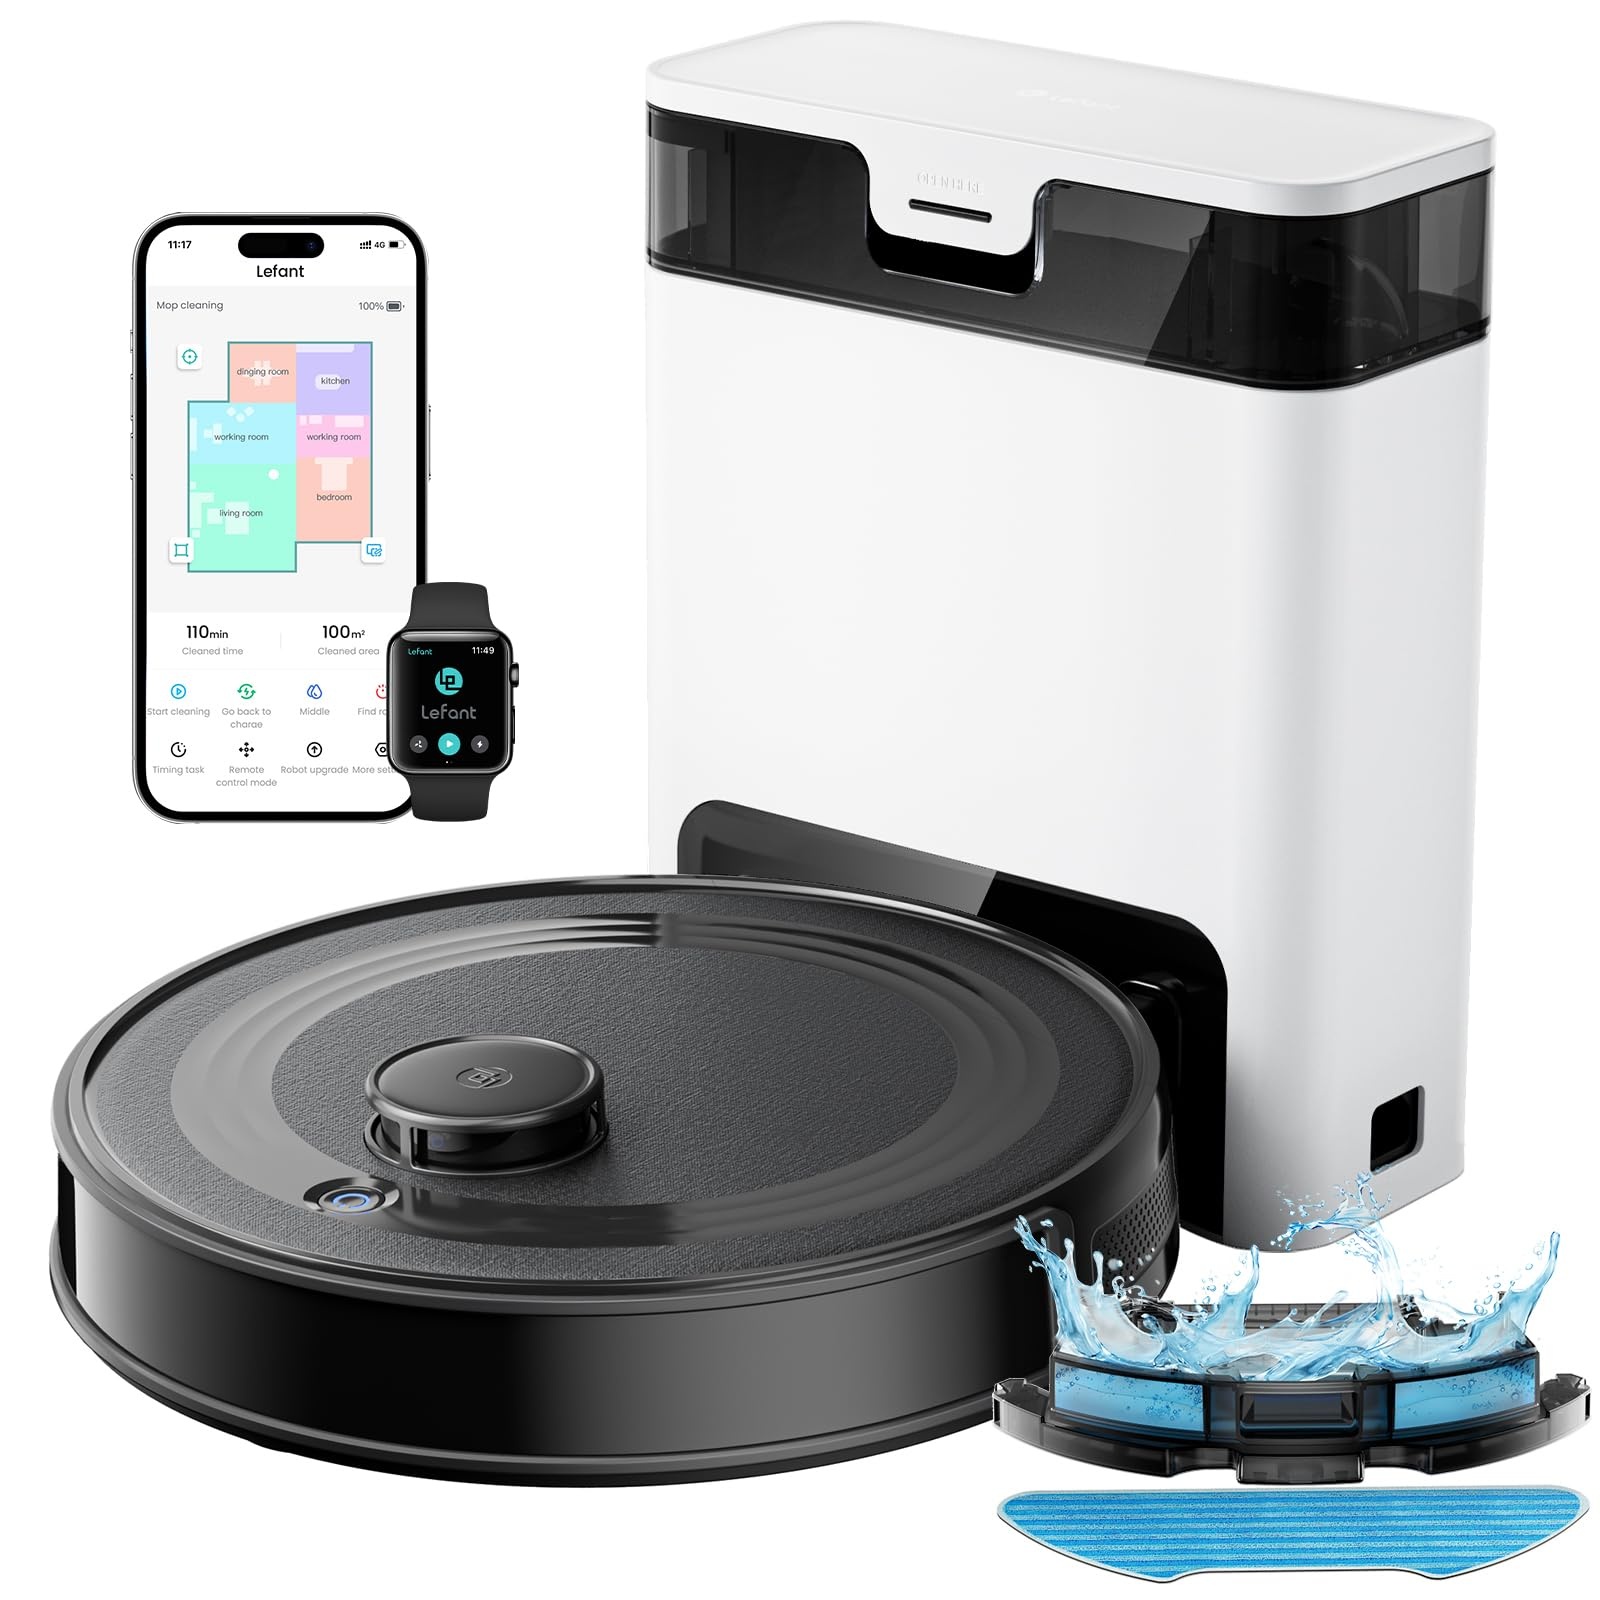
Lefant M2 Pro Robot Aspirador Lavador 6000Pa con estación de Vaciado automático de Polvo, navegación láser con cartografía, Limpieza Personalizada, evitación de obstáculos PSD, Ideal para Pelo Animal
Brand: LEFANT
Marca: LEFANT Color: Negro Caracteristicas: 【Opciones de bandeja de polvo dual: estación de descarga automática sin bolsa y compatible con bolsas】El mantenimiento manos libres de 45 días del Lefant M2 Pro te permite decir adiós a la limpieza tediosa. Su diseño innovador sin bolsa elimina el costo recurrente de las bolsas de polvo. ¿Prefieres una manera de limpiar más limpia y simple? Simplemente compre nuestras bolsas de polvo herméticas (se venden por separado) para una limpieza sin olor. 【Navegación avanzada dToF + Mapeo de 3 niveles】Gracias a la navegación láser dToF mejorada y la tecnología de evitación de obstáculos PSD, el M2 Pro identifica con precisión tu entorno doméstico, incluso en condiciones de poca luz. Admite mapeo de 3 niveles y planifica inteligentemente los recorridos de limpieza para evitar olvidos o limpiezas repetidas. También es anti-caída, anticolisión y anti-sueño, lo que garantiza una limpieza fluida y eficiente. 【Experiencia de limpieza personalizada】El M2 Pro ofrece funciones de limpieza personalizadas que incluyen: 1. Personalización de la limpieza: establece los modos y las frecuencias de limpieza para cada habitación. 2. Limpieza selectiva: elija piezas o áreas específicas para limpiar. 3. Edición de zonas: divida o fusione piezas para programas de limpieza personalizados. 【Potente succión de 6000 Pa para una eliminación sin esfuerzo de la suciedad】El Lefant M2 Pro cuenta con una potencia de succión mejorada de 6000 Pa, mejorando significativamente la eficiencia de limpieza. Ya sea suelos duros, alfombras o grietas, elimina sin esfuerzo el polvo, los desechos y el pelo de las mascotas, asegurando un entorno doméstico impecable. 【Succión y arandela 2 en 1】Gracias a su diseño 2 en 1, el M2 Pro también aspira y lava suelos húmedos. Aborda eficazmente las manchas difíciles, devuelve a tus suelos un aspecto nuevo. El tanque de agua inteligente con control eléctrico garantiza un control preciso del flujo de agua, evitando así que la fregona esté demasiado seca o demasiado húmeda. 【Diseño apto para mascotas con detección de obstáculos de 4 cm + funcionamiento silencioso】Especialmente diseñado para hogares con animales, limpia eficazmente el pelo de animales, tiene una detección de obstáculos de 4 cm para evitar quedarse atascado y funciona silenciosamente para no molestar a los miembros de la familia o a los animales, creando un ambiente doméstico tranquilo y cómodo. 【Control inteligente por aplicación y voz】Puede utilizar la aplicación dedicada para planificar fácilmente la limpieza, cambiar los modos de limpieza y controlar la dirección. Compatible con Google Assistant, también puede usar comandos de voz para iniciar y detener la limpieza. Unión: Cocina Número de modelo del producto: M2 PRO Identificador de producto del fabricante: M2 PRO EAN: 0644161766032 Dimensiones del paquete: 14.5 x 14.4 x 11.4 inches
Category: Home & Garden > Household Appliances > Floor & Steam Cleaners > Floor Cleaners